International Regulations for Preventing Collisions at Sea

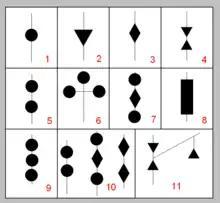
Vessel shapes under the COLREGs

Rule 13 – Overtaking. This rule governs overtaking situations between different vessels. The primary requirement is that for all overtaking vessels, they must keep clear of the vessels they are overtaking. For sailing vessels Rule 13 also takes precedence over rules 12 and 18 meaning the overtaking sailing vessel must keep clear.